Regions of Iran

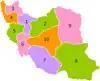
Map of provinces of Iran, 1937–1960

In 1937 the territory of Iran was divided into ten administrative regions: , , , etc. For example, or "Seventh Province" corresponded to present-day Fars province per the "Territorial Subdivision Act of 1316 Š./1937 (Qānūn-e taqsīmāt-e kešvar)."